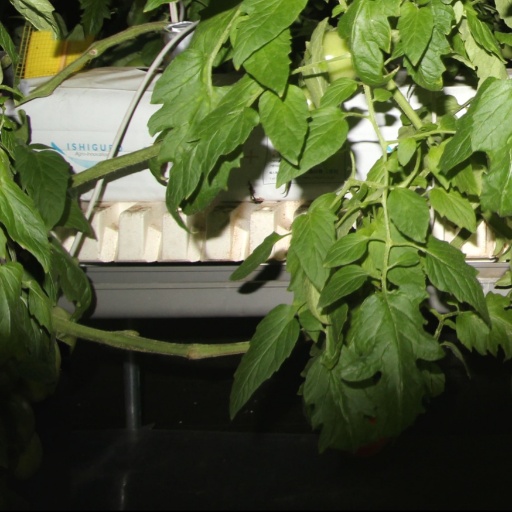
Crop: tomato